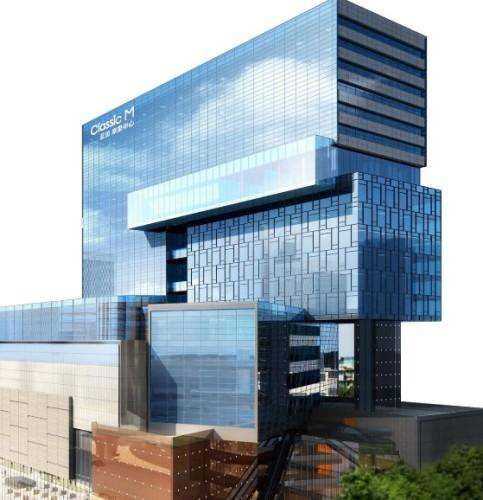
地标名称：蓝润摩里中心
所在城市：成都市·青羊区